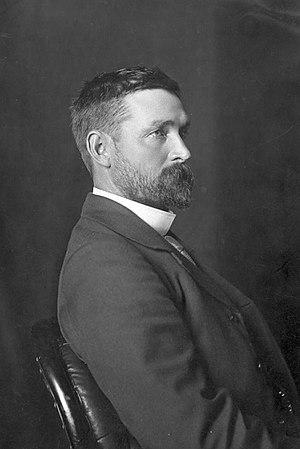
John Christian Watson, plus connu sous le nom de Chris Watson, est un homme d'État australien. Il fut le troisième Premier Ministre d'Australie et le premier leader du groupe parlementaire du Parti travailliste australien qui deviendra le "Labor" en 1912 à la demande de King O'Malley. Il fut le premier chef de gouvernement travailliste au monde. Élu chef de son parti deux mois avant les premières élections fédérales australiennes en 1901 et ayant pris sa retraite en 1907 soit six ans après, il ne fut cependant Premier Ministre que pendant quatre mois en 1904.